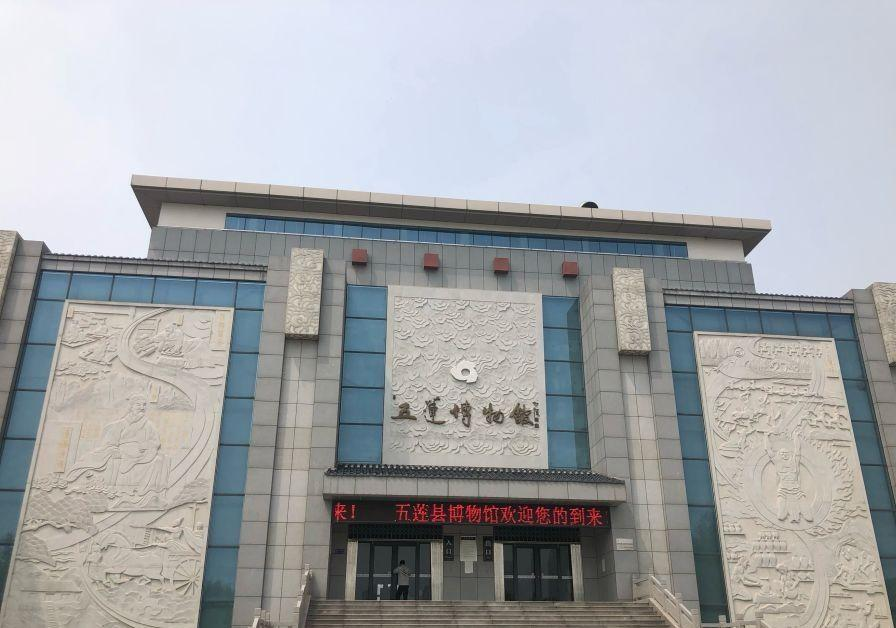
地标名称：五莲博物馆
所在城市：日照市·五莲县